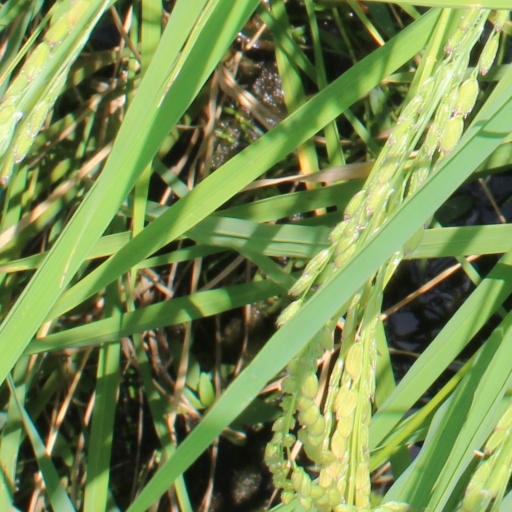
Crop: rice